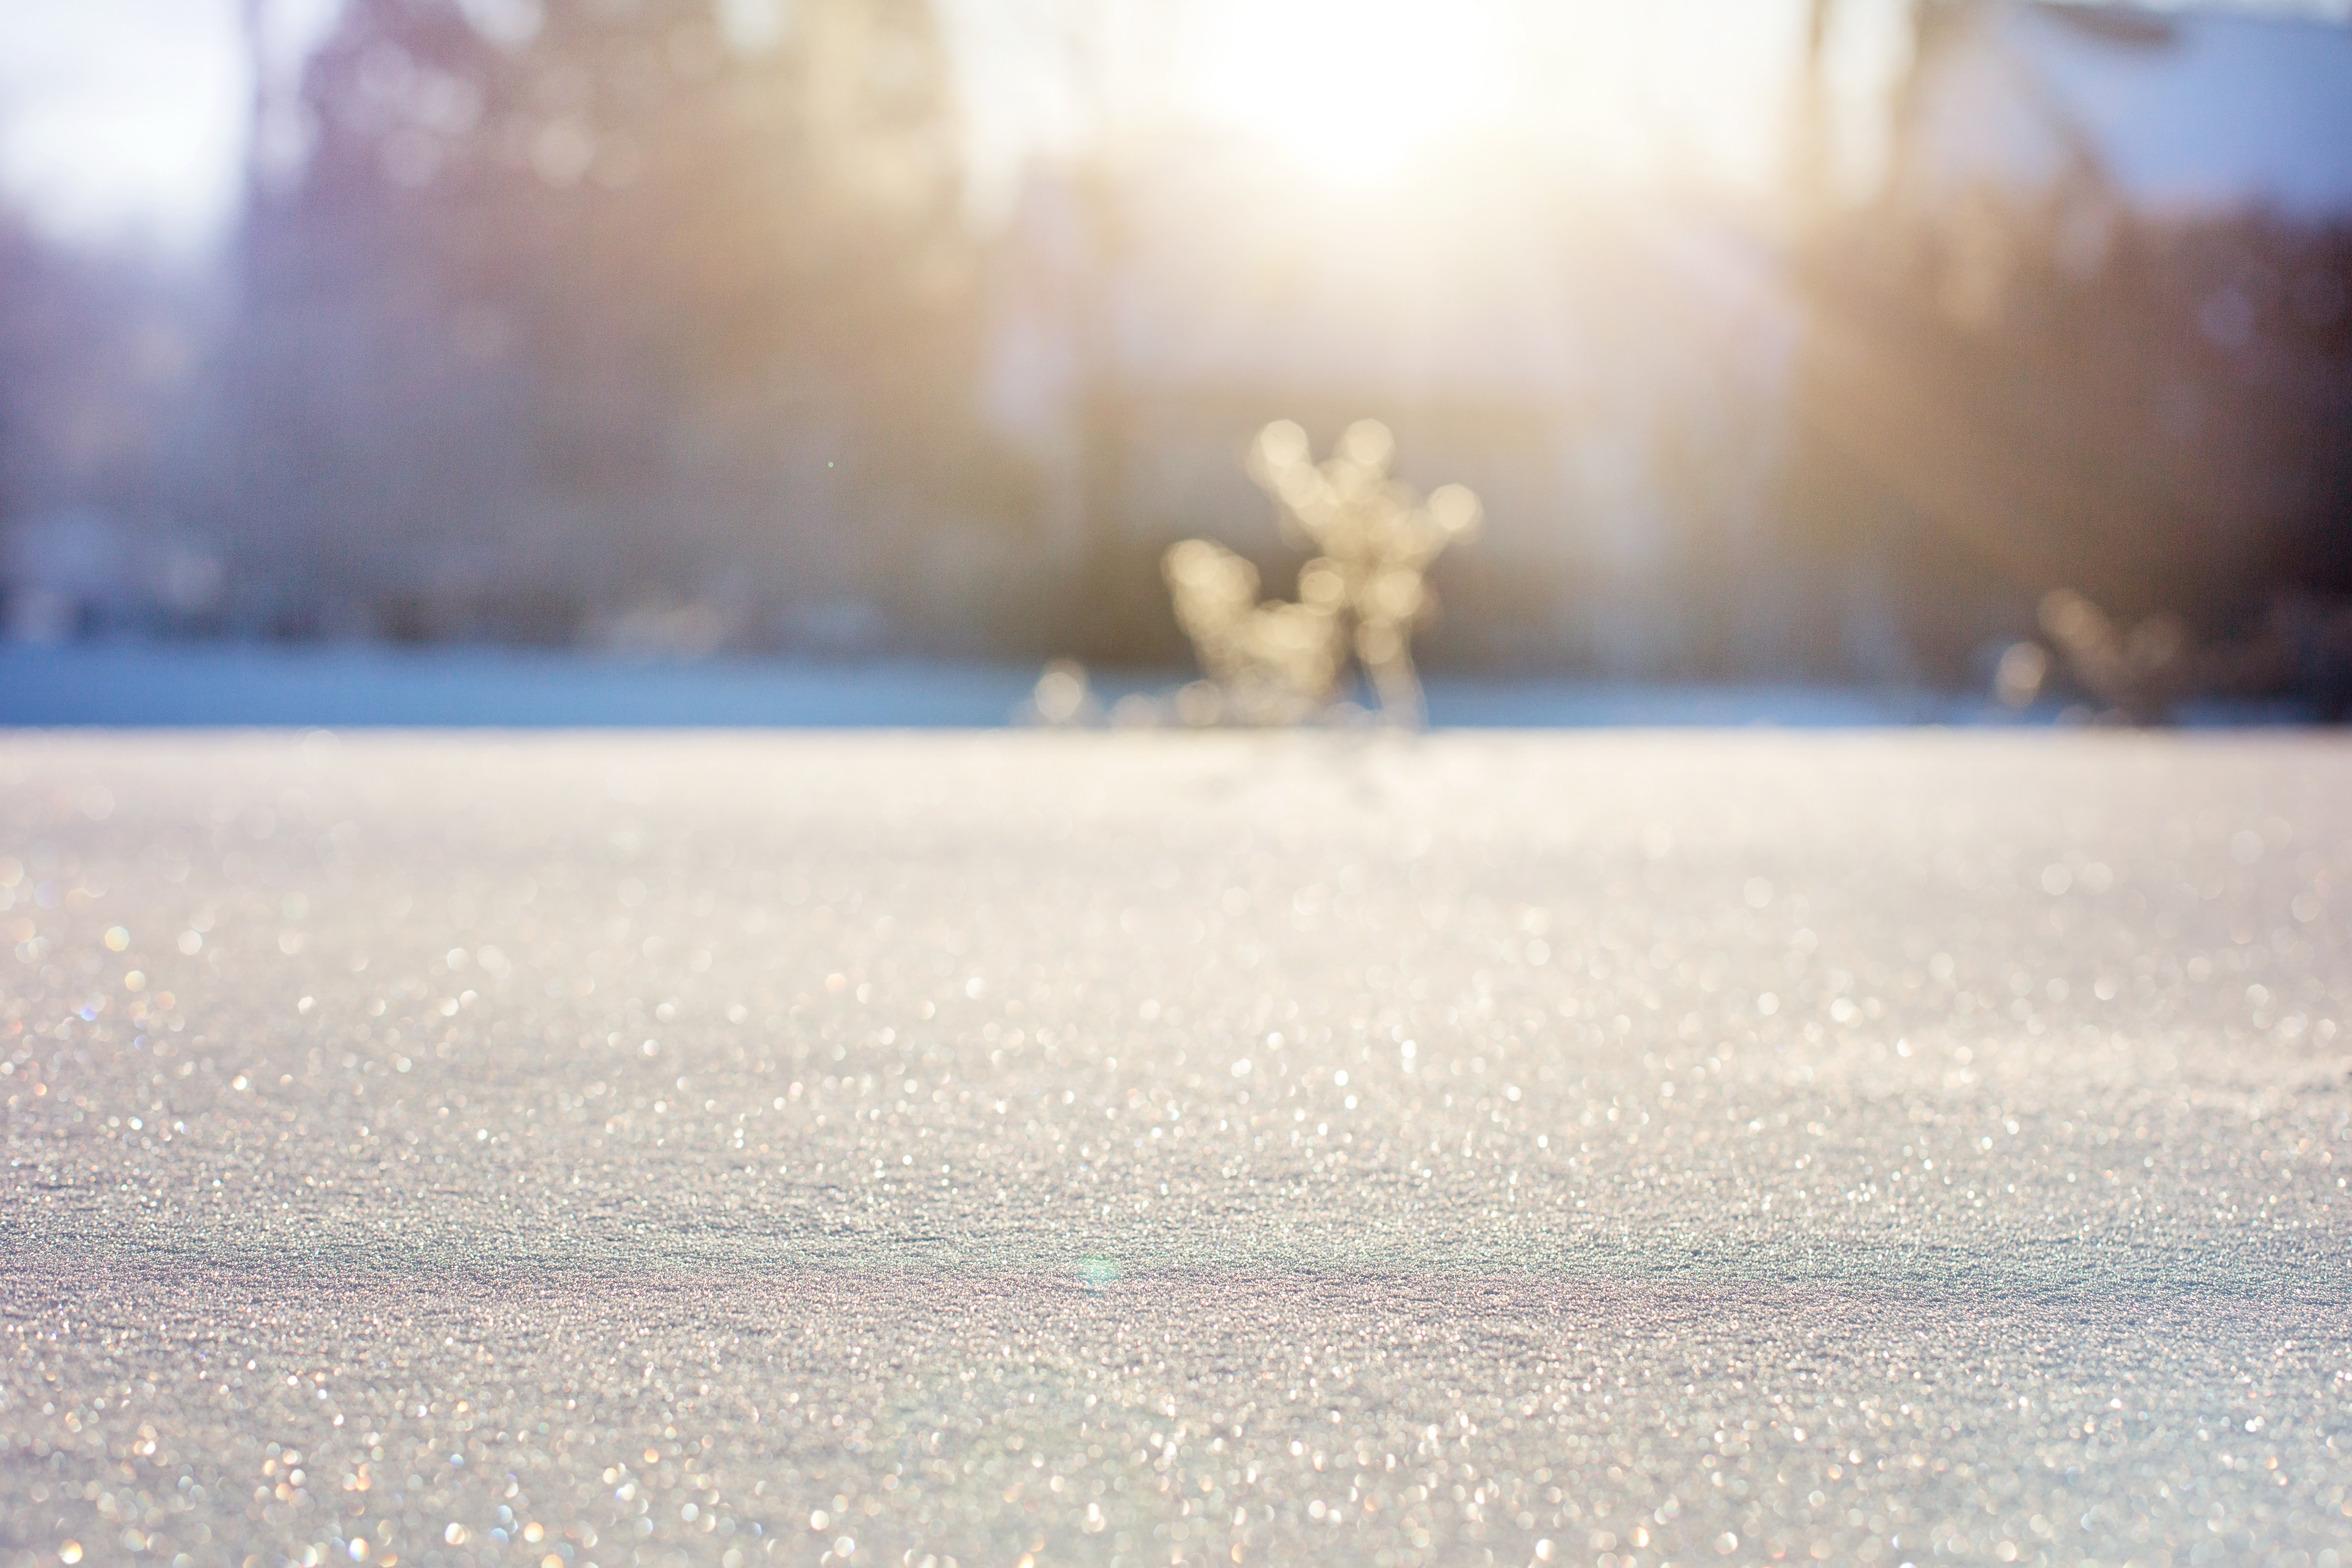
sea, water, nature, sand, snow, cold, winter, light, bokeh, sunrise, white, photography, sunlight, morning, wave, frost, ice, reflection, weather, blue, season, outdoors, snowflakes, freezing, macro photography, winter sunrise, snow flakes, atmospheric phenomenon, snow bokeh